HMS Adamant (1780)

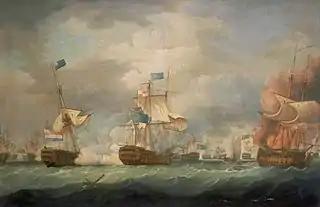
"The Battle of Camperdown, 11 October 1797" by Thomas Whitcombe, painted in 1798

"Adamant" was based at the Nore, operating in the North Sea and blockading the Dutch fleet at the Texel with Admiral Adam Duncan's fleet. In May 1797 mutiny broke out among the ships at the Nore, following on from one at Spithead earlier in the year. Of the two-decker ships of the fleet, only the crews of Duncan's flagship , and Hotham's crew aboard "Adamant" remained loyal. With only two ships available to blockade the Dutch, Duncan and Hotham took their ships out to sea, remaining in sight of the Dutch coast and for several weeks implied by false signals and manoeuvres, that the rest of the fleet was just over the horizon. Convinced by the impersonation that the blockade was still in force, the Dutch remained in port. Duncan and Hotham were later reinforced by the Russian squadron based at Harwich, and then by ships deserting the mutiny one by one.